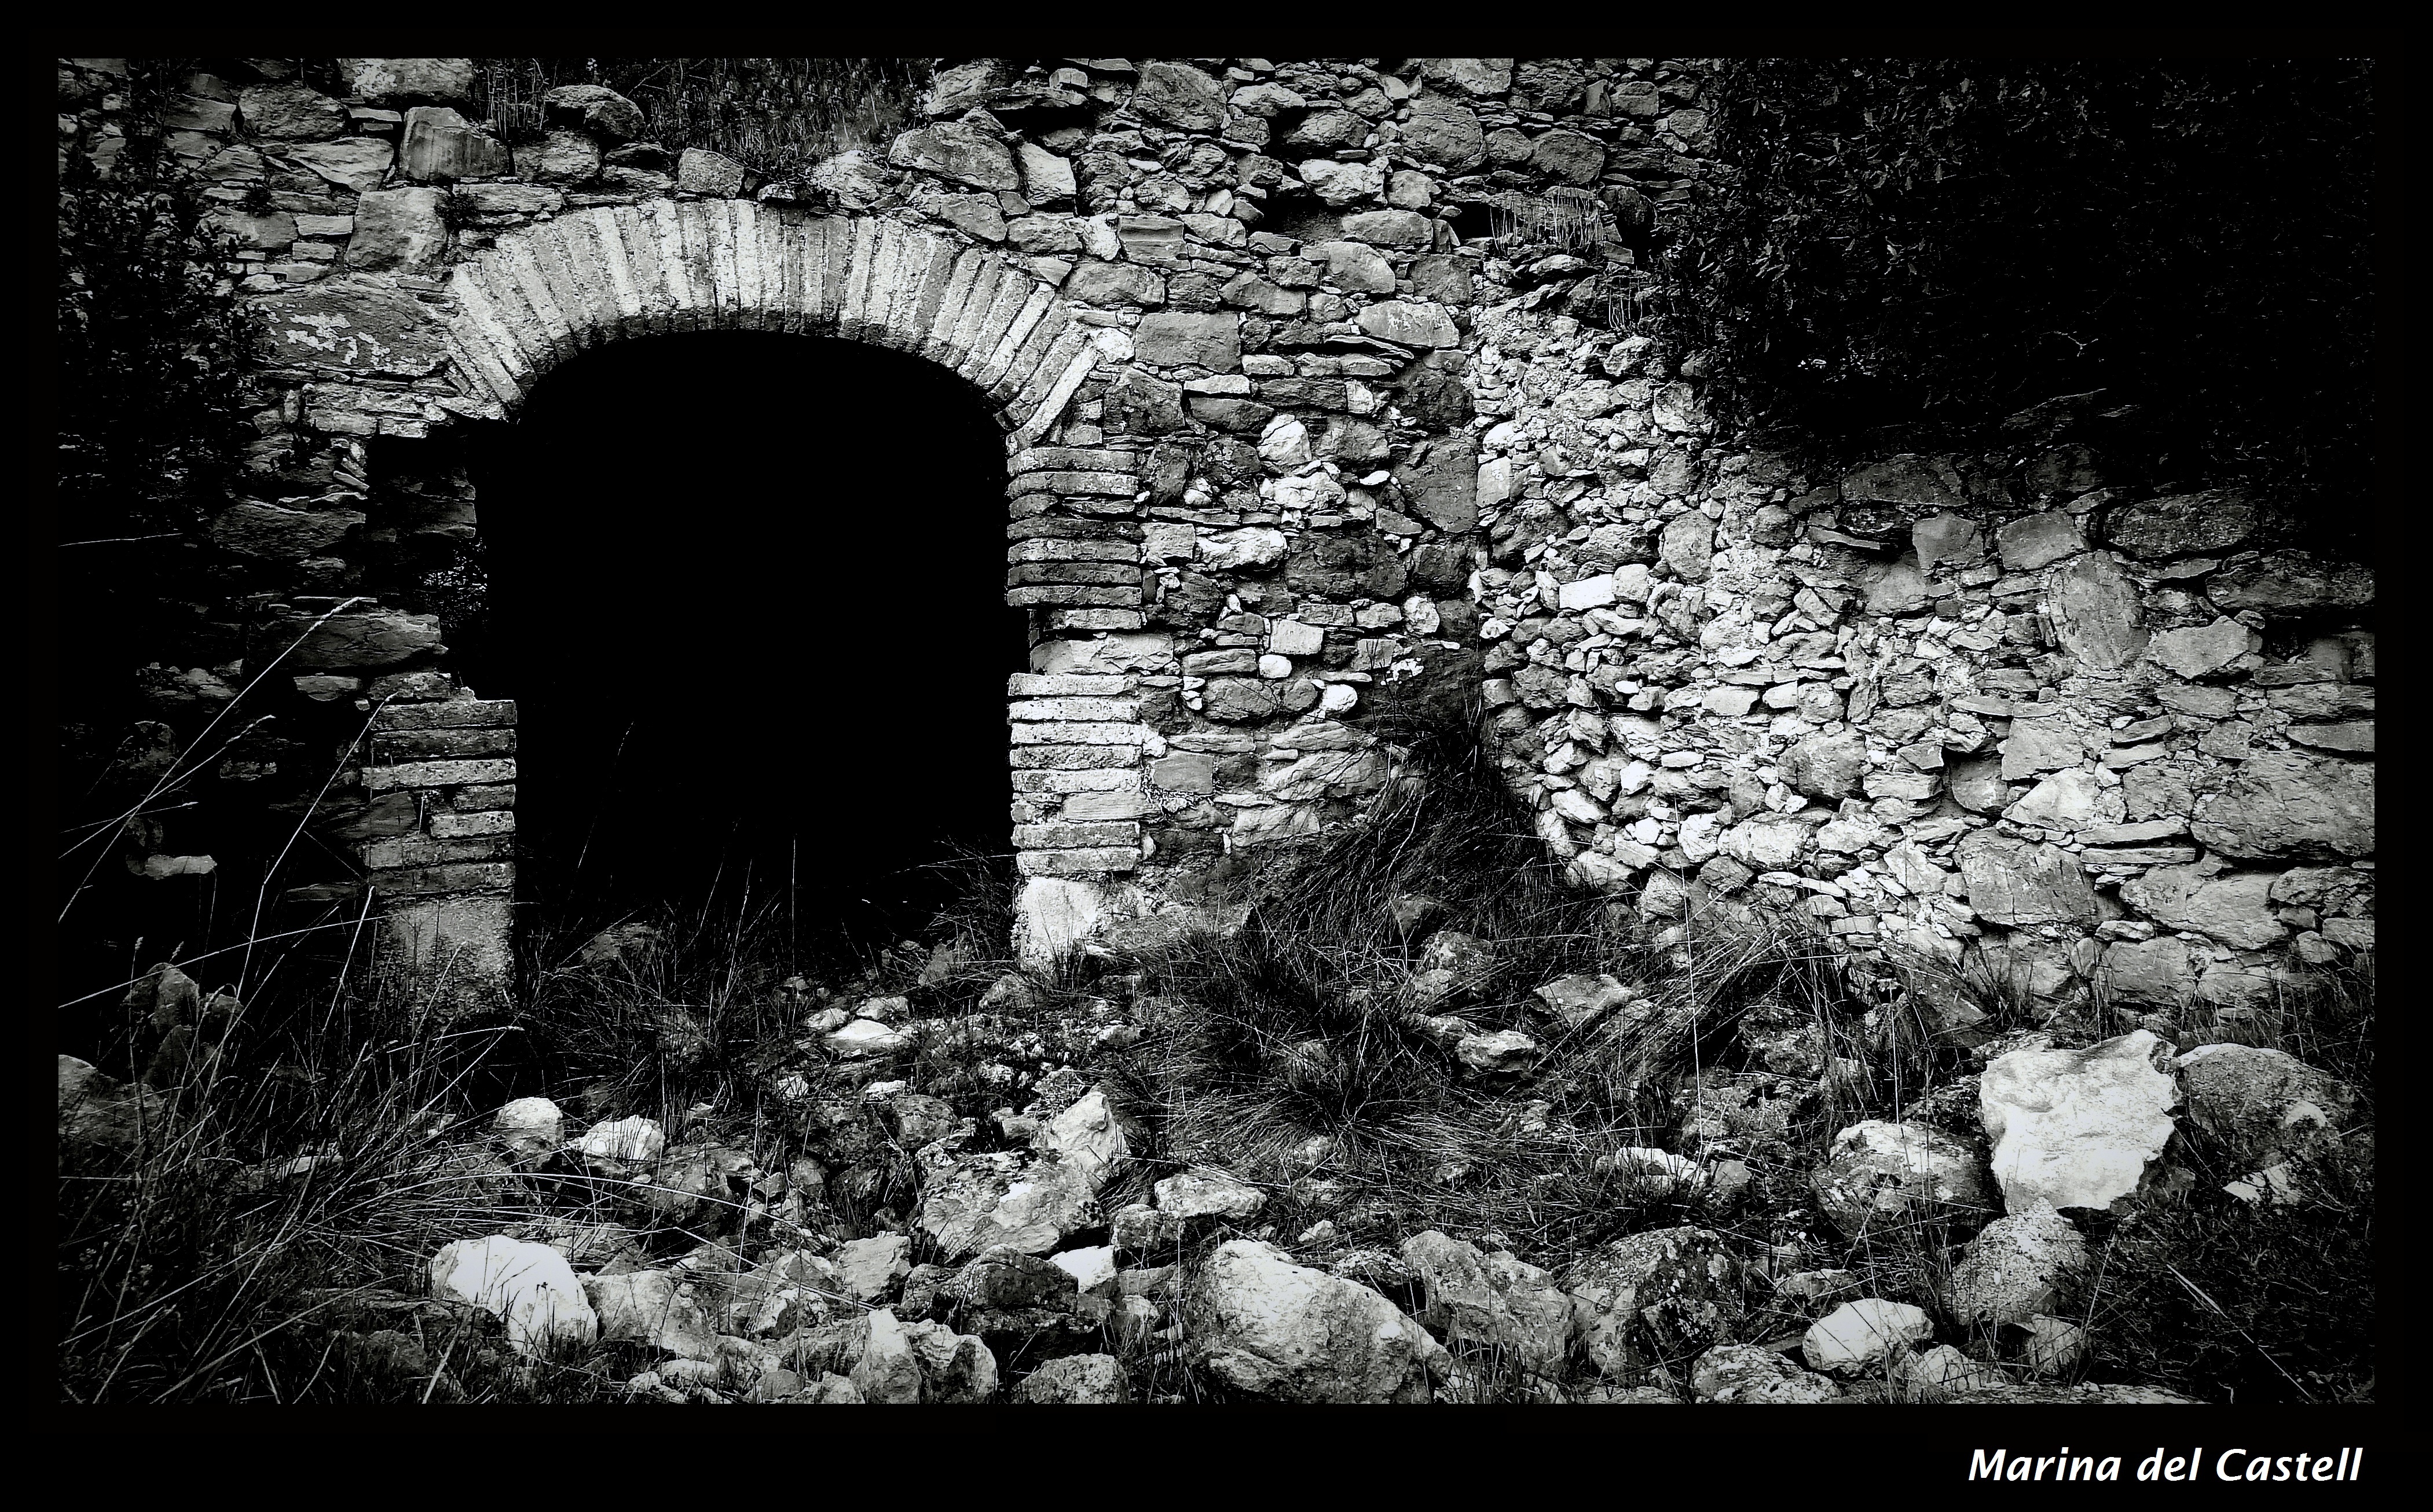
nature, forest, black and white, photography, countryside, old, darkness, black, monochrome, bw, blackandwhite, bois, camp, farmhouse, photograph, noiretblanc, naturaleza, landschaft, alt, bosque, campo, ruinas, blancoynegro, natur, image, campagne, remains, vecchio, viejo, ruines, ferme, natura, schwarzweisfotografie, wald, bn, biancoenero, campagna, naturalesa, bosco, bosc, enblancinegre, vieux, vell, masia, cinglesdebert, cortijo, runas, cascina, bauernhaus, calesmolet, monochrome photography